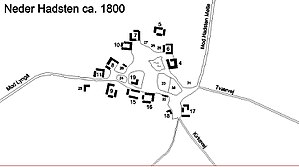
Neder Hadsten / Den oprindelige landsby
Byplan før udskiftningen i 1804
Neder Hadsten før udskiftningen i 1804
Neder Hadsten er en bydel i Hadsten som sammen med Over Hadsten og Ginneruplund udgør den sydlige del af Hadsten.